A Whisker Away

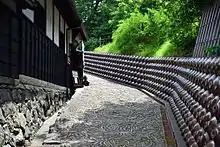
Alley in Tokoname with reinforced pottery walls as seen in the film

The film was animated by Studio Colorido and was based on an original story created by Mari Okada. The film takes place in Tokoname, Japan, since director Tomotaka Shibayama grew up there. Many scenes in the film are directly taken from actual places in the town.